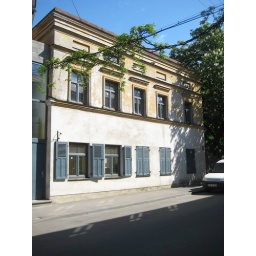
Wooden house in Riga / Smilga street